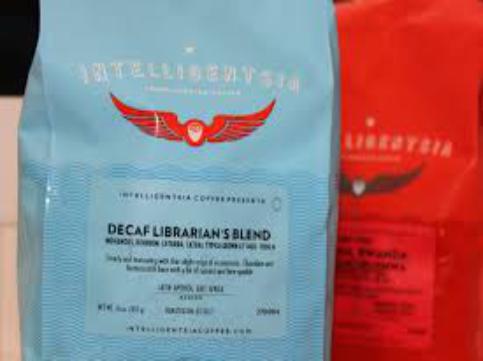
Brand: Intelligentsia Coffee & Tea
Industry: Food